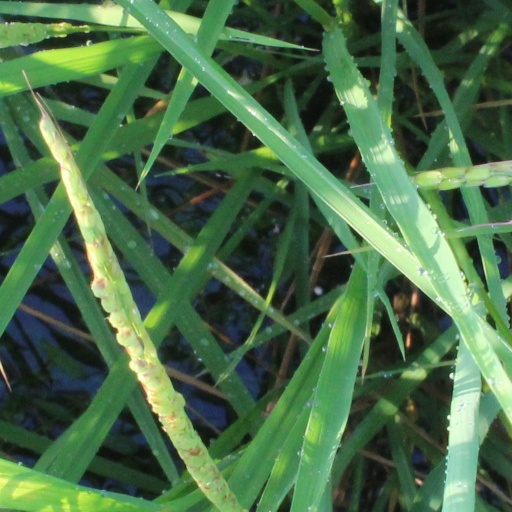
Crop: rice